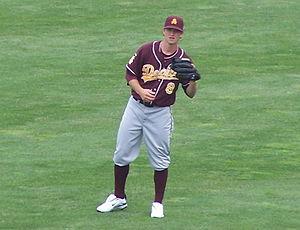
Michael Raymond Leake est un lanceur droitier des Diamondbacks de l'Arizona de la Ligue majeure de baseball.
Les Sun Devils d'Arizona State sont un club omnisports universitaire de l'Université d'État de l'Arizona. Les équipes des Sun Devils participent aux compétitions universitaires organisées par la National Collegiate Athletic Association. Arizona State fait partie de la Pacific-12 Conference. Le surnom de « Sun Devils » fut adopté en 1946. Tous sports confondus, les Sun Devils ont remporté 16 titres nationaux.